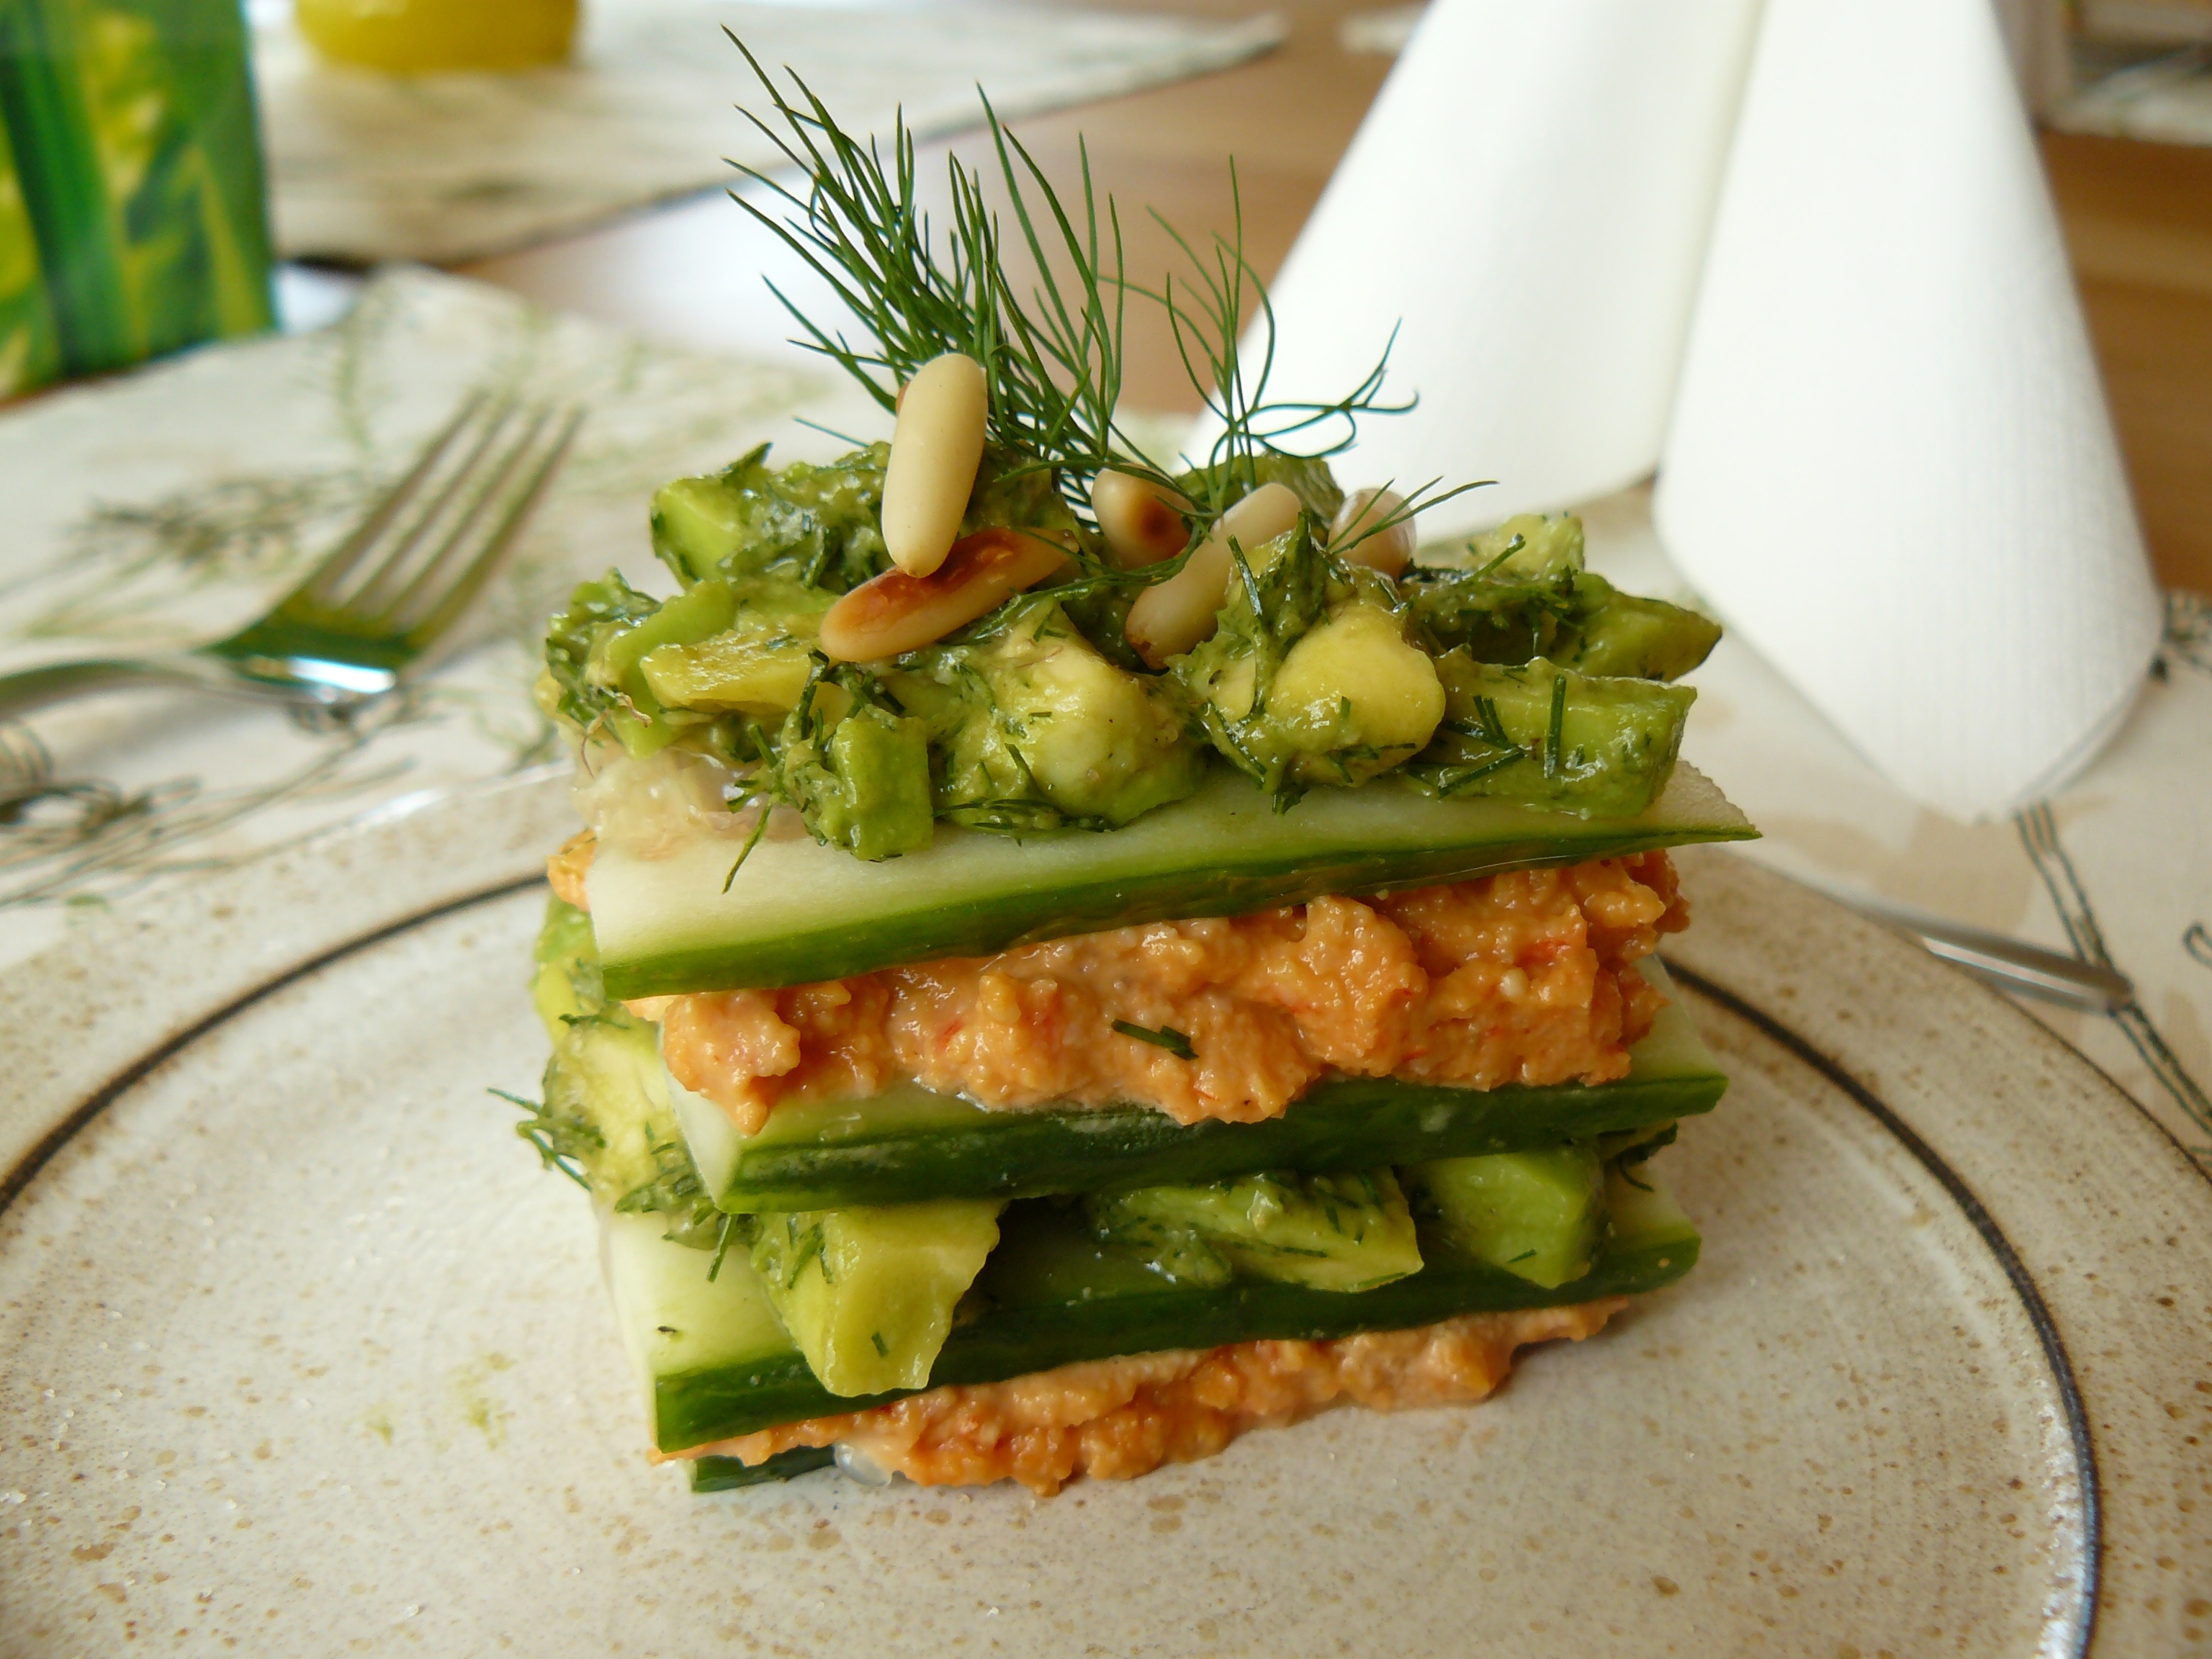
cold, dish, meal, food, salad, green, produce, vegetable, plate, avocado, breakfast, healthy, eat, lunch, cuisine, delicious, vegan, vegetarian, delicate, zucchini, vegetarian food, starter, frisch, enjoy, dine, cucurbita, cucumbers, dill, flowering plant, gedeckter table, lasagna, land plant